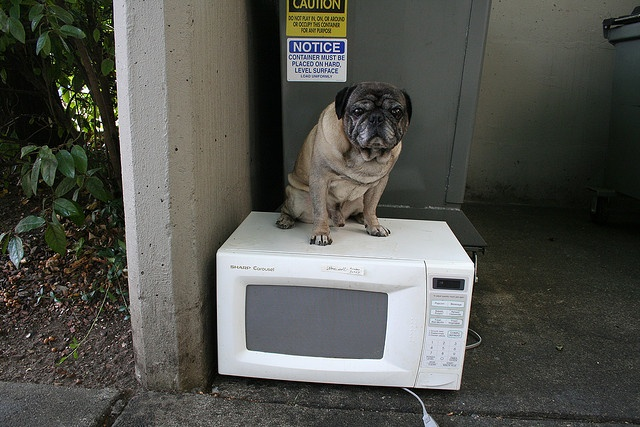
There is a small dog sitting on top of the microwave.
there is a dog sitting on a micro wave that is outside
a little dog sitting on top of a white microwave
A dog is sitting on top of a microwave oven.
a dog is sitting on top of a microwave